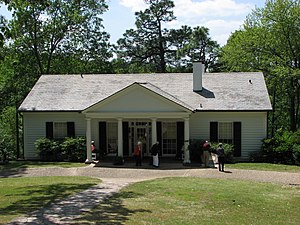
Franklin D. Roosevelt / Tidlige politiske karriere / Lammet
Roosevelts Lille Hvide Hus i Warm Springs, Georgia
Franklin Delano Roosevelt var en amerikansk politiker og USA's 32. præsident i perioden 1933 – 1945. Han blev ofte omtalt blot med sine forbogstaver FDR. Han var en central personlighed i det 20. århundrede i perioden fra Depressionen til 2. Verdenskrig. Roosevelt blev valgt til USA's præsident fire gange og beklædte posten fra 1933 til 1945, hvilket gør ham til den eneste amerikanske præsident, som har siddet i mere end to perioder.